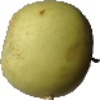
Label: Apple Golden 3